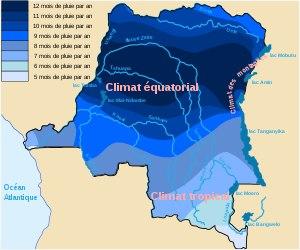
La République démocratique du Congo inclut la plus grande partie du bassin du fleuve Congo, qui couvre une superficie de plus d'un million de kilomètres carrés. Le seul débouché maritime du pays est une étroite bande de territoire sur la rive nord du fleuve.